MTV

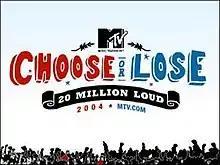
MTV "Choose or Lose" logo

In 1992, MTV started a pro-democracy campaign called "Choose or Lose", to encourage over 20 million people to register to vote, and the channel hosted a town hall forum for then-candidate Bill Clinton.